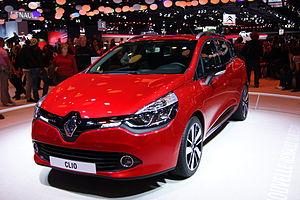
Renault - Clio IV estate
L’édition 2012 du Mondial de l’automobile de Paris est un salon international de l’automobile qui s'est tenu du 29 septembre au 14 octobre 2012 au Parc des expositions de la porte de Versailles, à Paris. Deux journées presses destinées exclusivement aux journalistes se sont tenues les 27 septembre et 28 septembre 2012.